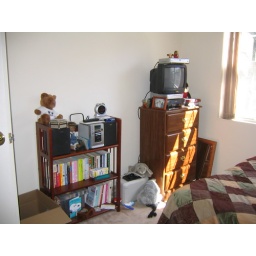
Our house in Coram: bedroom